Finger Lakes

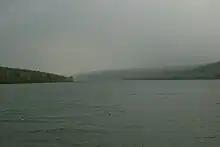
Hemlock Lake, one of the western Finger Lakes

Notable among the historic buildings of the region (most linked below) is the Granger Homestead (1816), a large village house in Federal Style at Canandaigua, New York. Another example of the Federal Style is the Prouty-Chew House (1829) at Geneva, portions of which were altered at various times in new fashions.